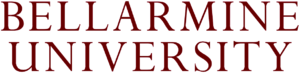
L'Université Bellarmine est une université privée catholique située dans la ville de Louisville aux États-Unis.